Nii Ashie Kotey

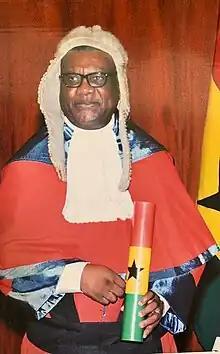
Kotey in 2018

Nii Ashie Kotey is a Ghanaian judge and academic. He served as a Justice of the Supreme Court of Ghana from 3 October 2018 until his retirement on 28 July 2023.